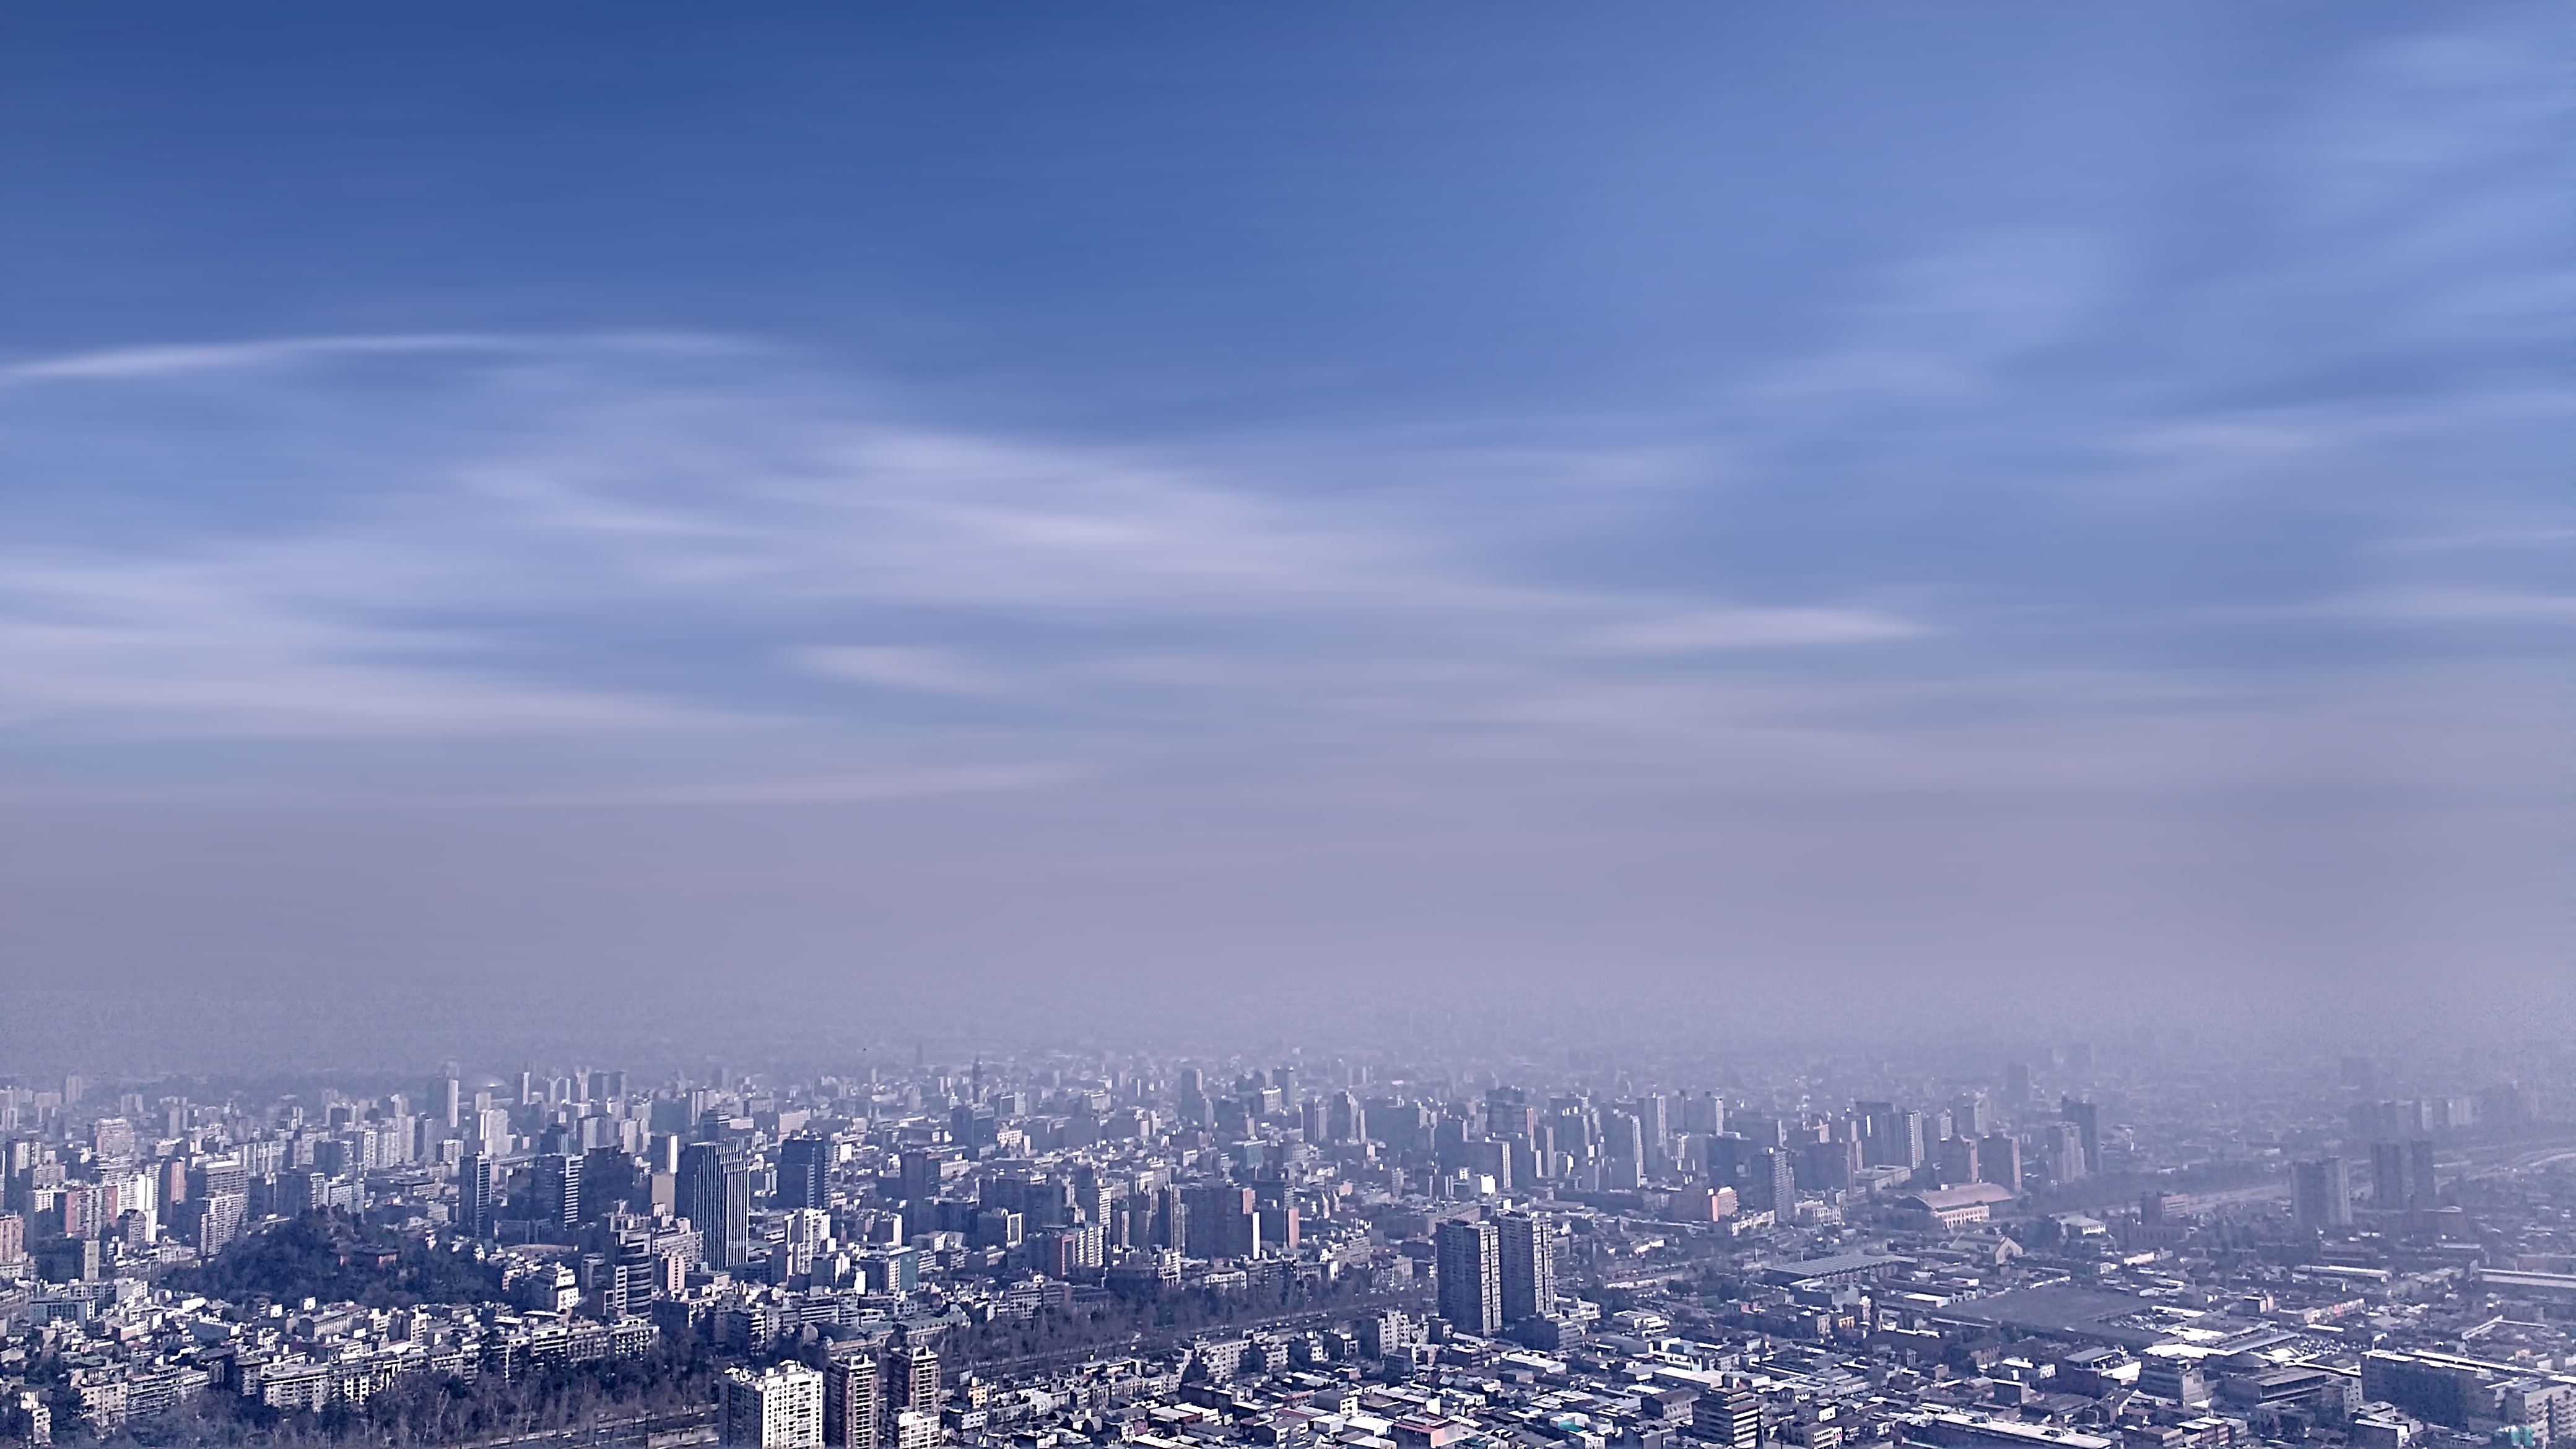
horizon, mountain, snow, winter, cloud, sky, skyline, sunlight, morning, dawn, city, atmosphere, skyscraper, cityscape, panorama, dusk, evening, reflection, weather, haze, aerial photography, atmospheric phenomenon, human settlement, atmosphere of earth